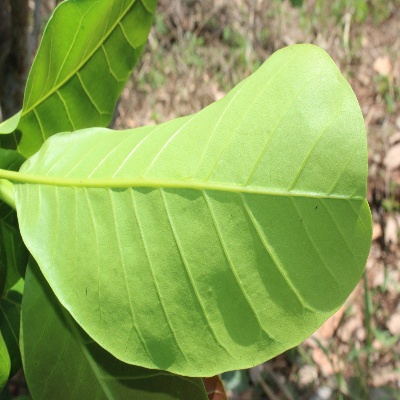
Crop: Cashew
Condition: healthy